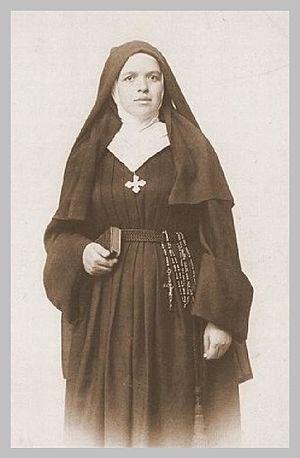
Cette liste de saints concerne les saints, bienheureux, et vénérables reconnus comme tels par l'Église catholique, ayant vécu au XXᵉ siècle. Sur cette période, l'Église a donné comme modèles évangéliques 152 saints et 2 038 bienheureux.
Hedwige Borzęcka est une religieuse polonaise, cofondatrice des sœurs de la Résurrection de Notre Seigneur Jésus-Christ et reconnue vénérable par l'Église catholique.